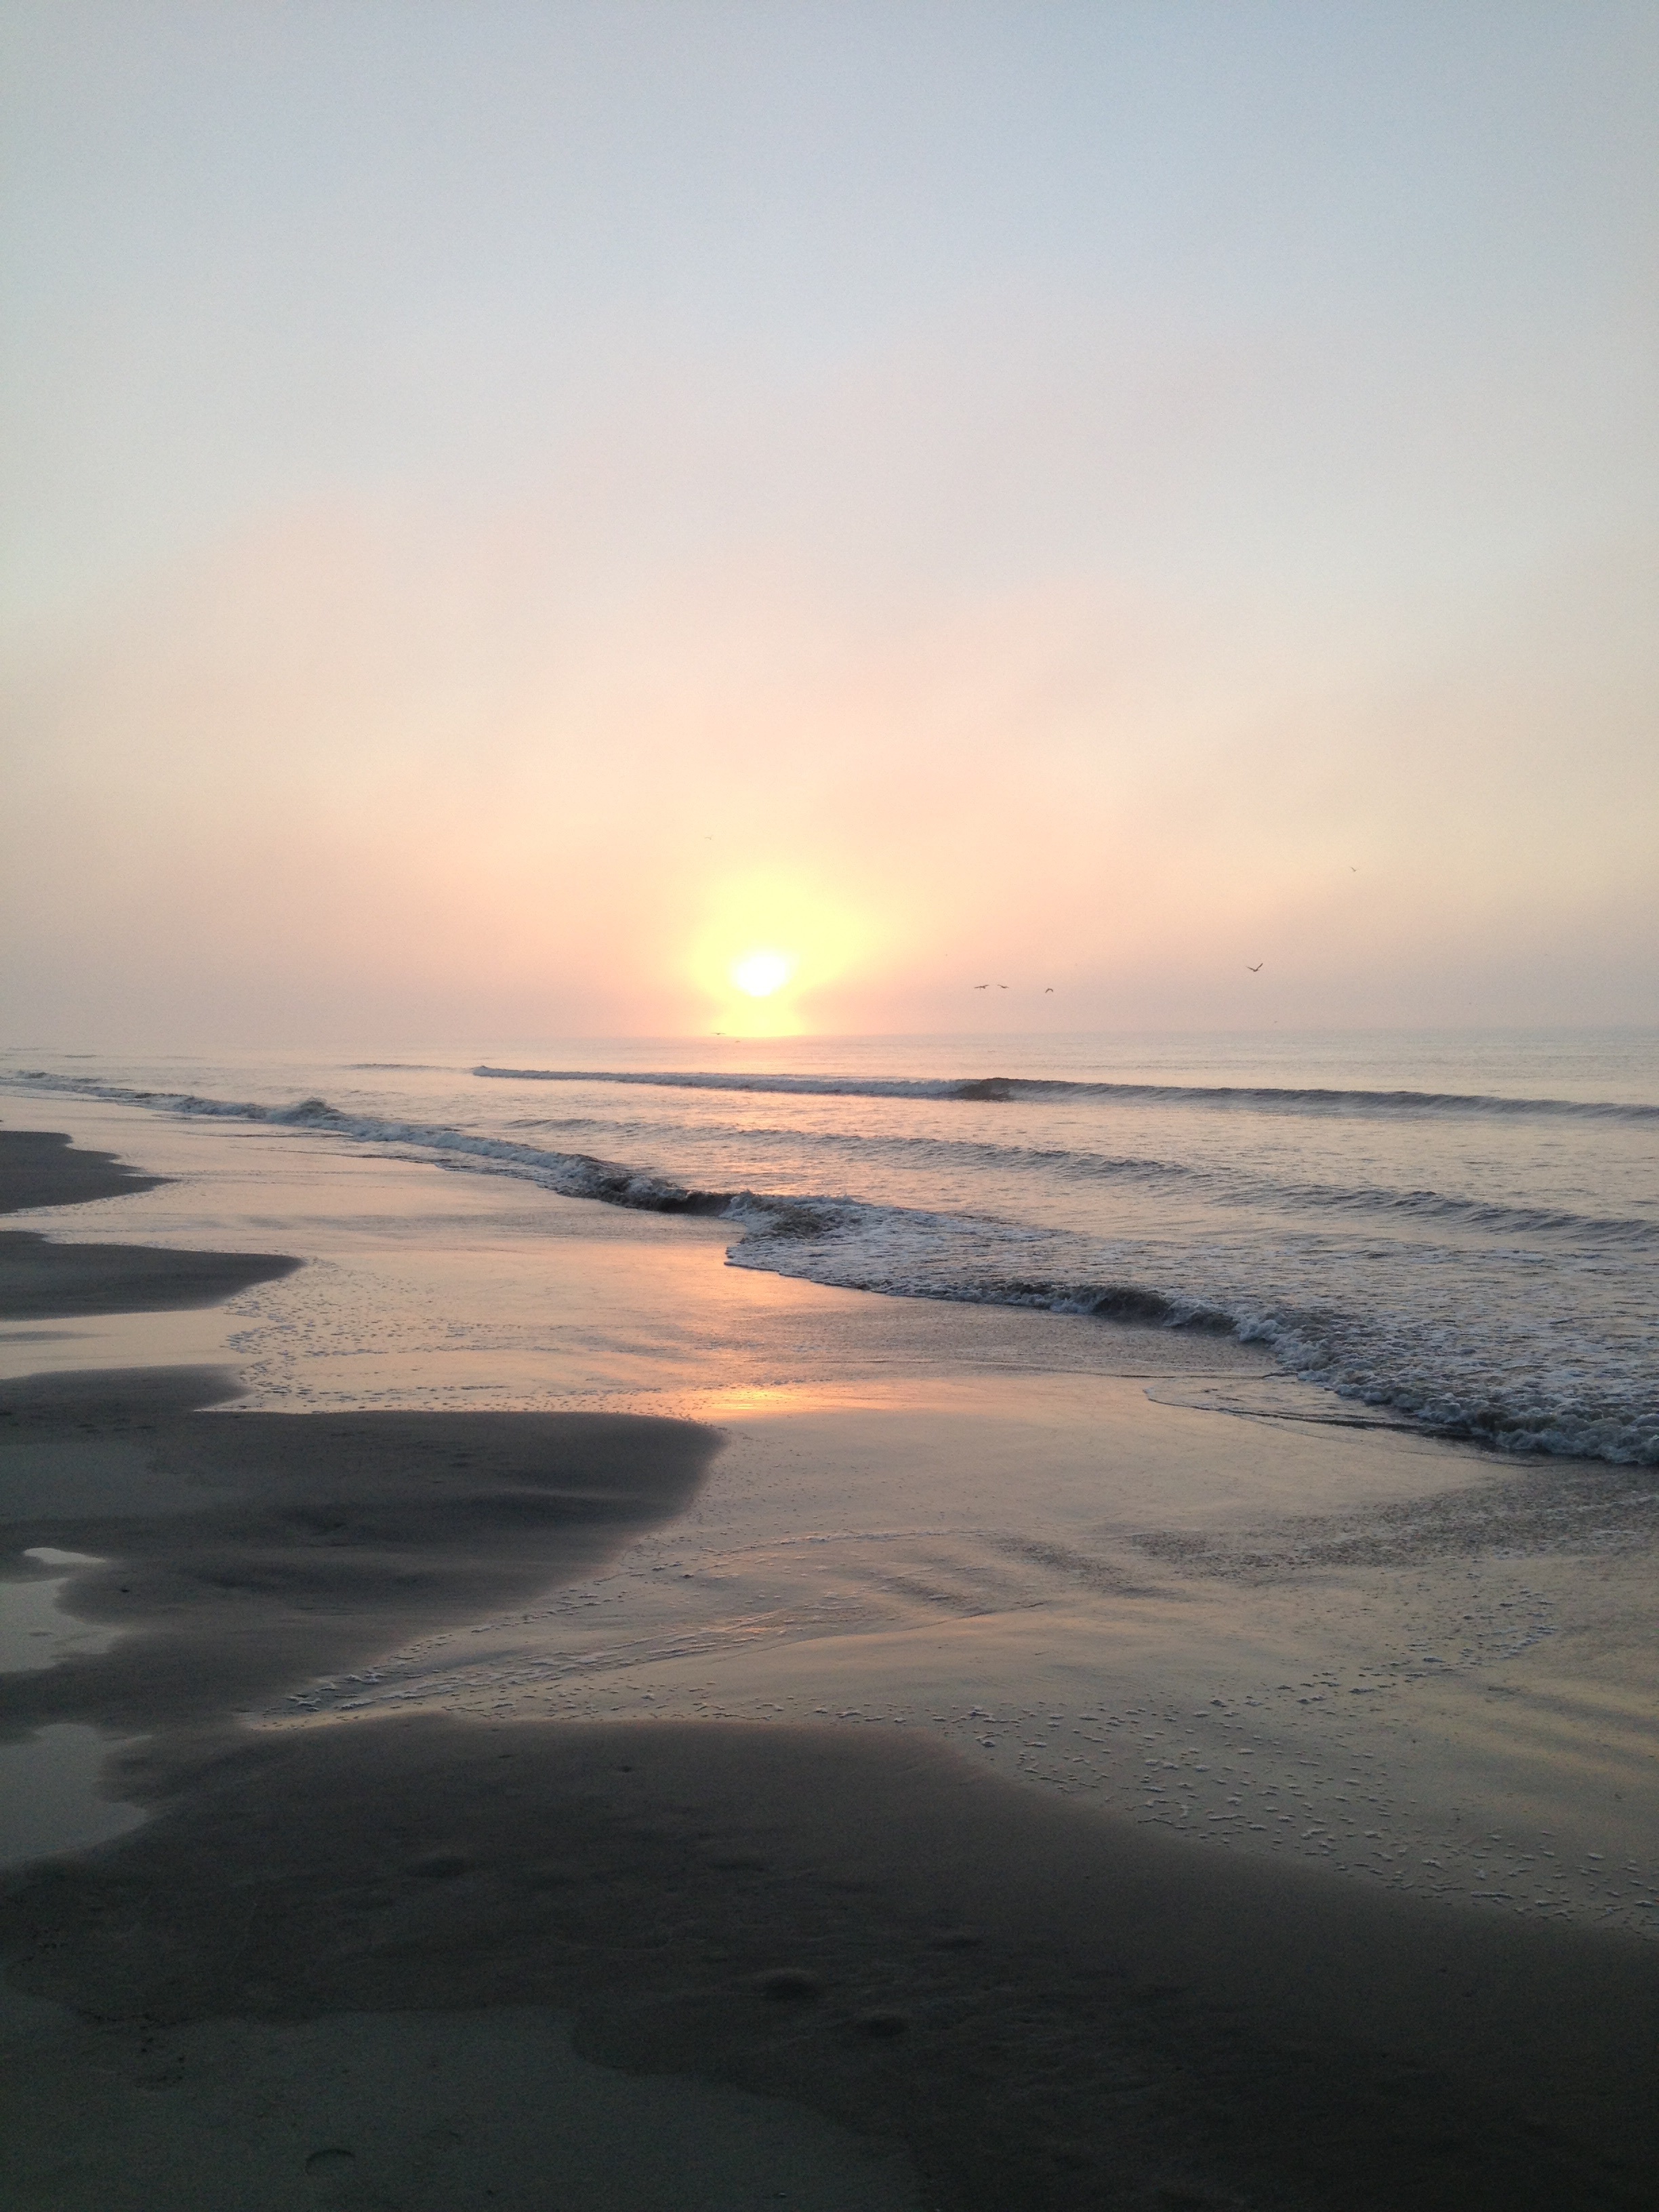
beach, sea, coast, sand, ocean, horizon, cloud, sun, sunrise, sunset, sunlight, morning, shore, wave, dawn, dusk, evening, reflection, body of water, mudflat, atmospheric phenomenon, wind wave